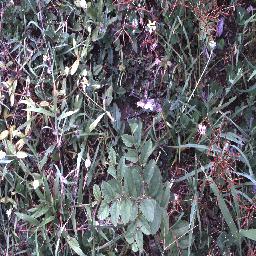
Label: chinee_apple